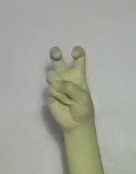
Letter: toot